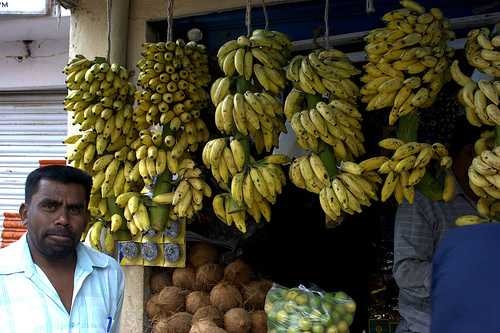
Label: Banana